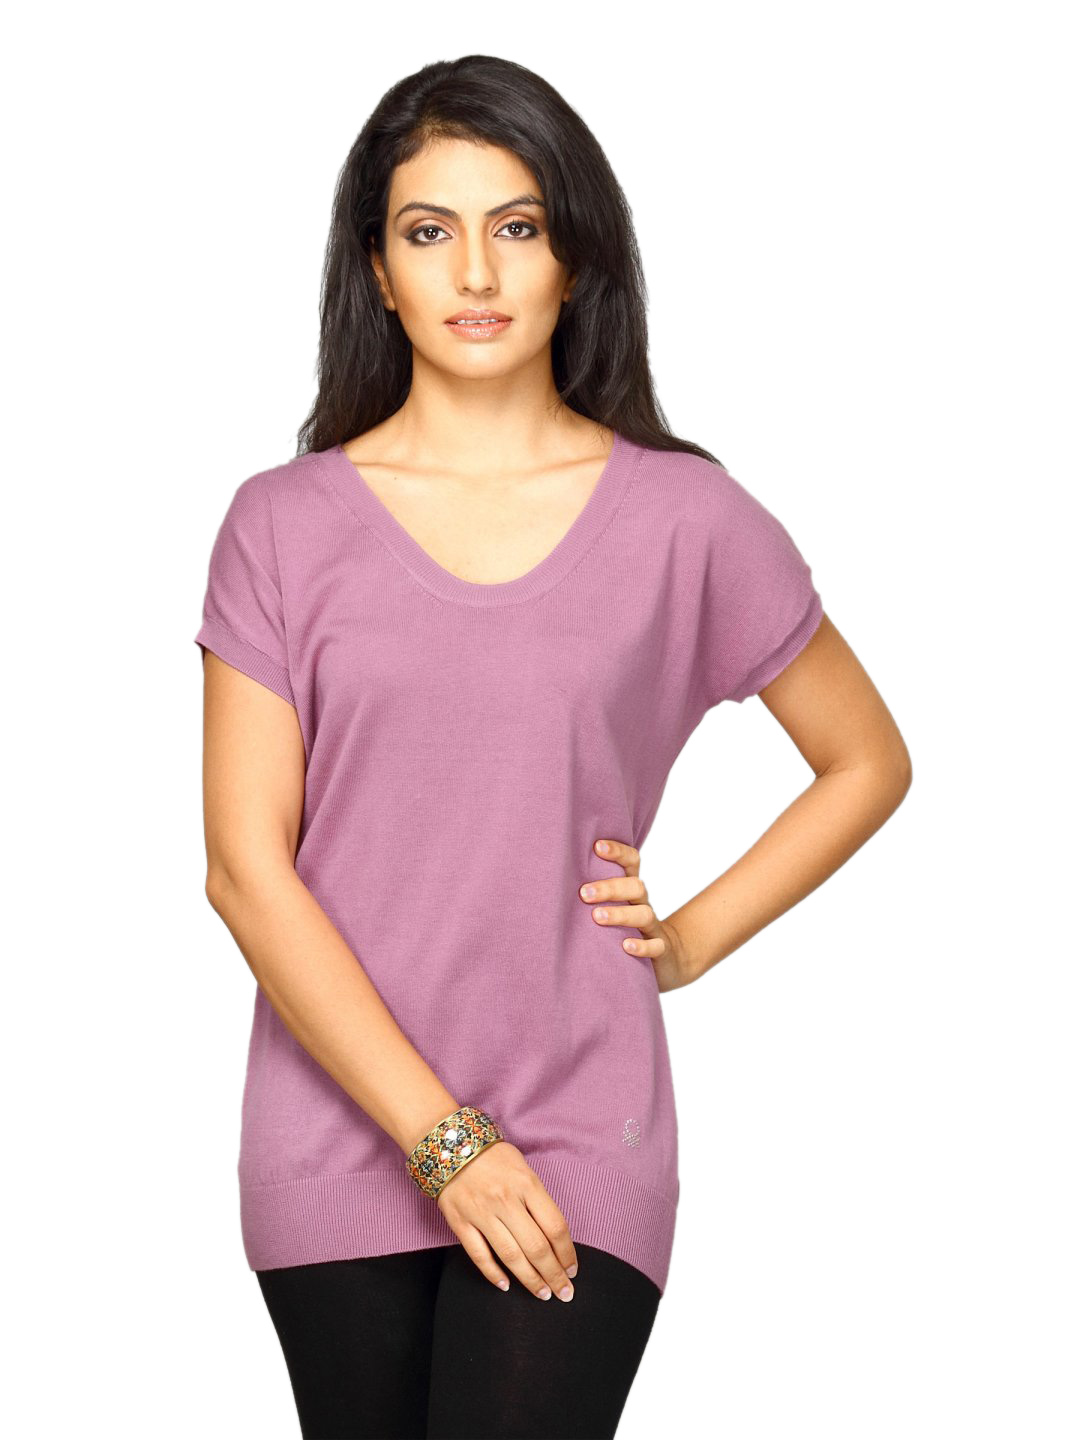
UCB Women's Short Sleeve Round Neck Pink Top
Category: Apparel / Topwear / Tops
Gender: Women
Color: Pink
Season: Summer 2011
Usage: Casual